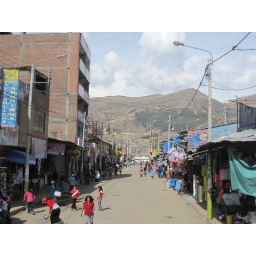
I ventured Saturday afternoon into this market area near the train station